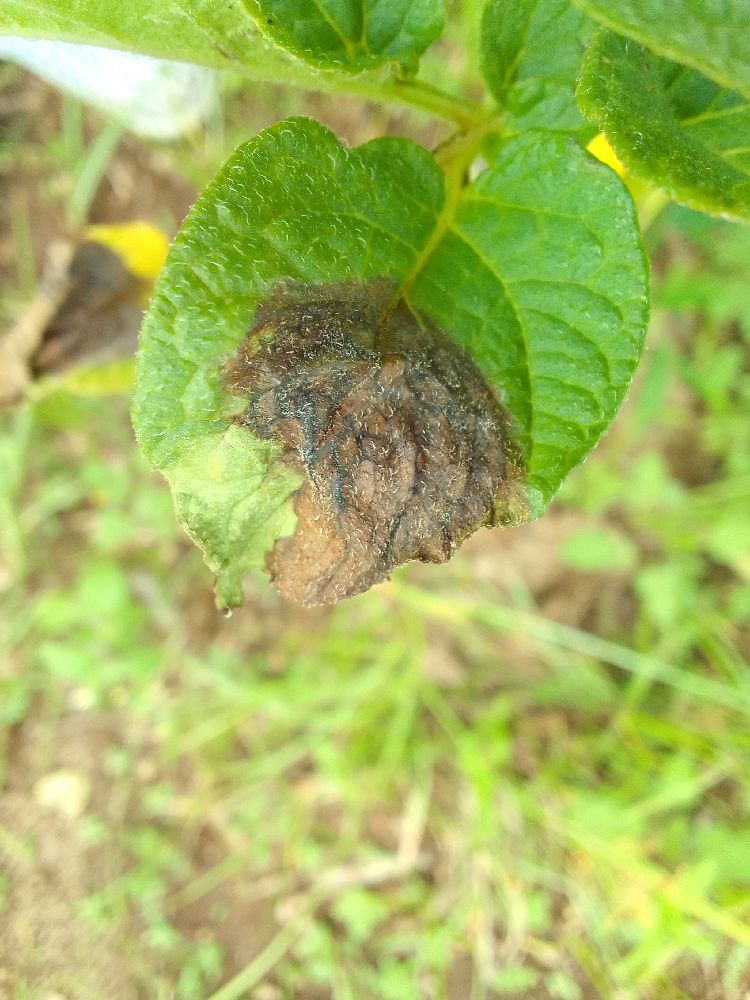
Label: Late blight